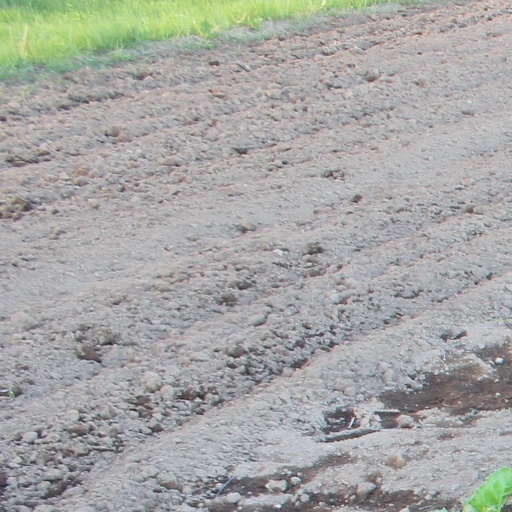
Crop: sugar beet